Baudrières

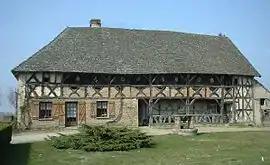
Typical old Bresse farmhouse

Baudrières is a commune in the Saône-et-Loire department in the region of Bourgogne-Franche-Comté in eastern France.